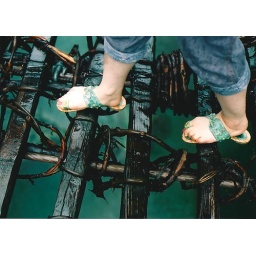
cross a bridge in the driving rain